Vladimir Horowitz

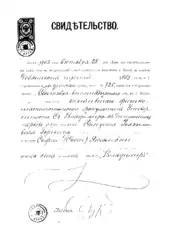
Birth certificate of Vladimir Horowitz

Horowitz was born on October 1, 1903, in Kiev, then in the Russian Empire (now Ukraine). According to Nicolas Slonimsky, Horowitz was born in Berdichev, a city near Zhitomir in the Volhynian Governorate. However, his birth certificate states that Kiev was his birthplace.